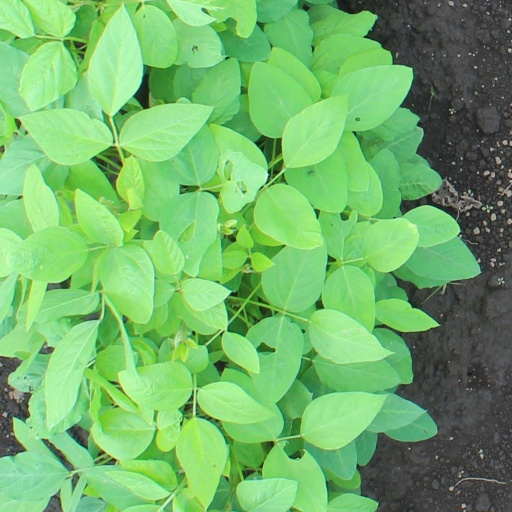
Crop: soybean